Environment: real
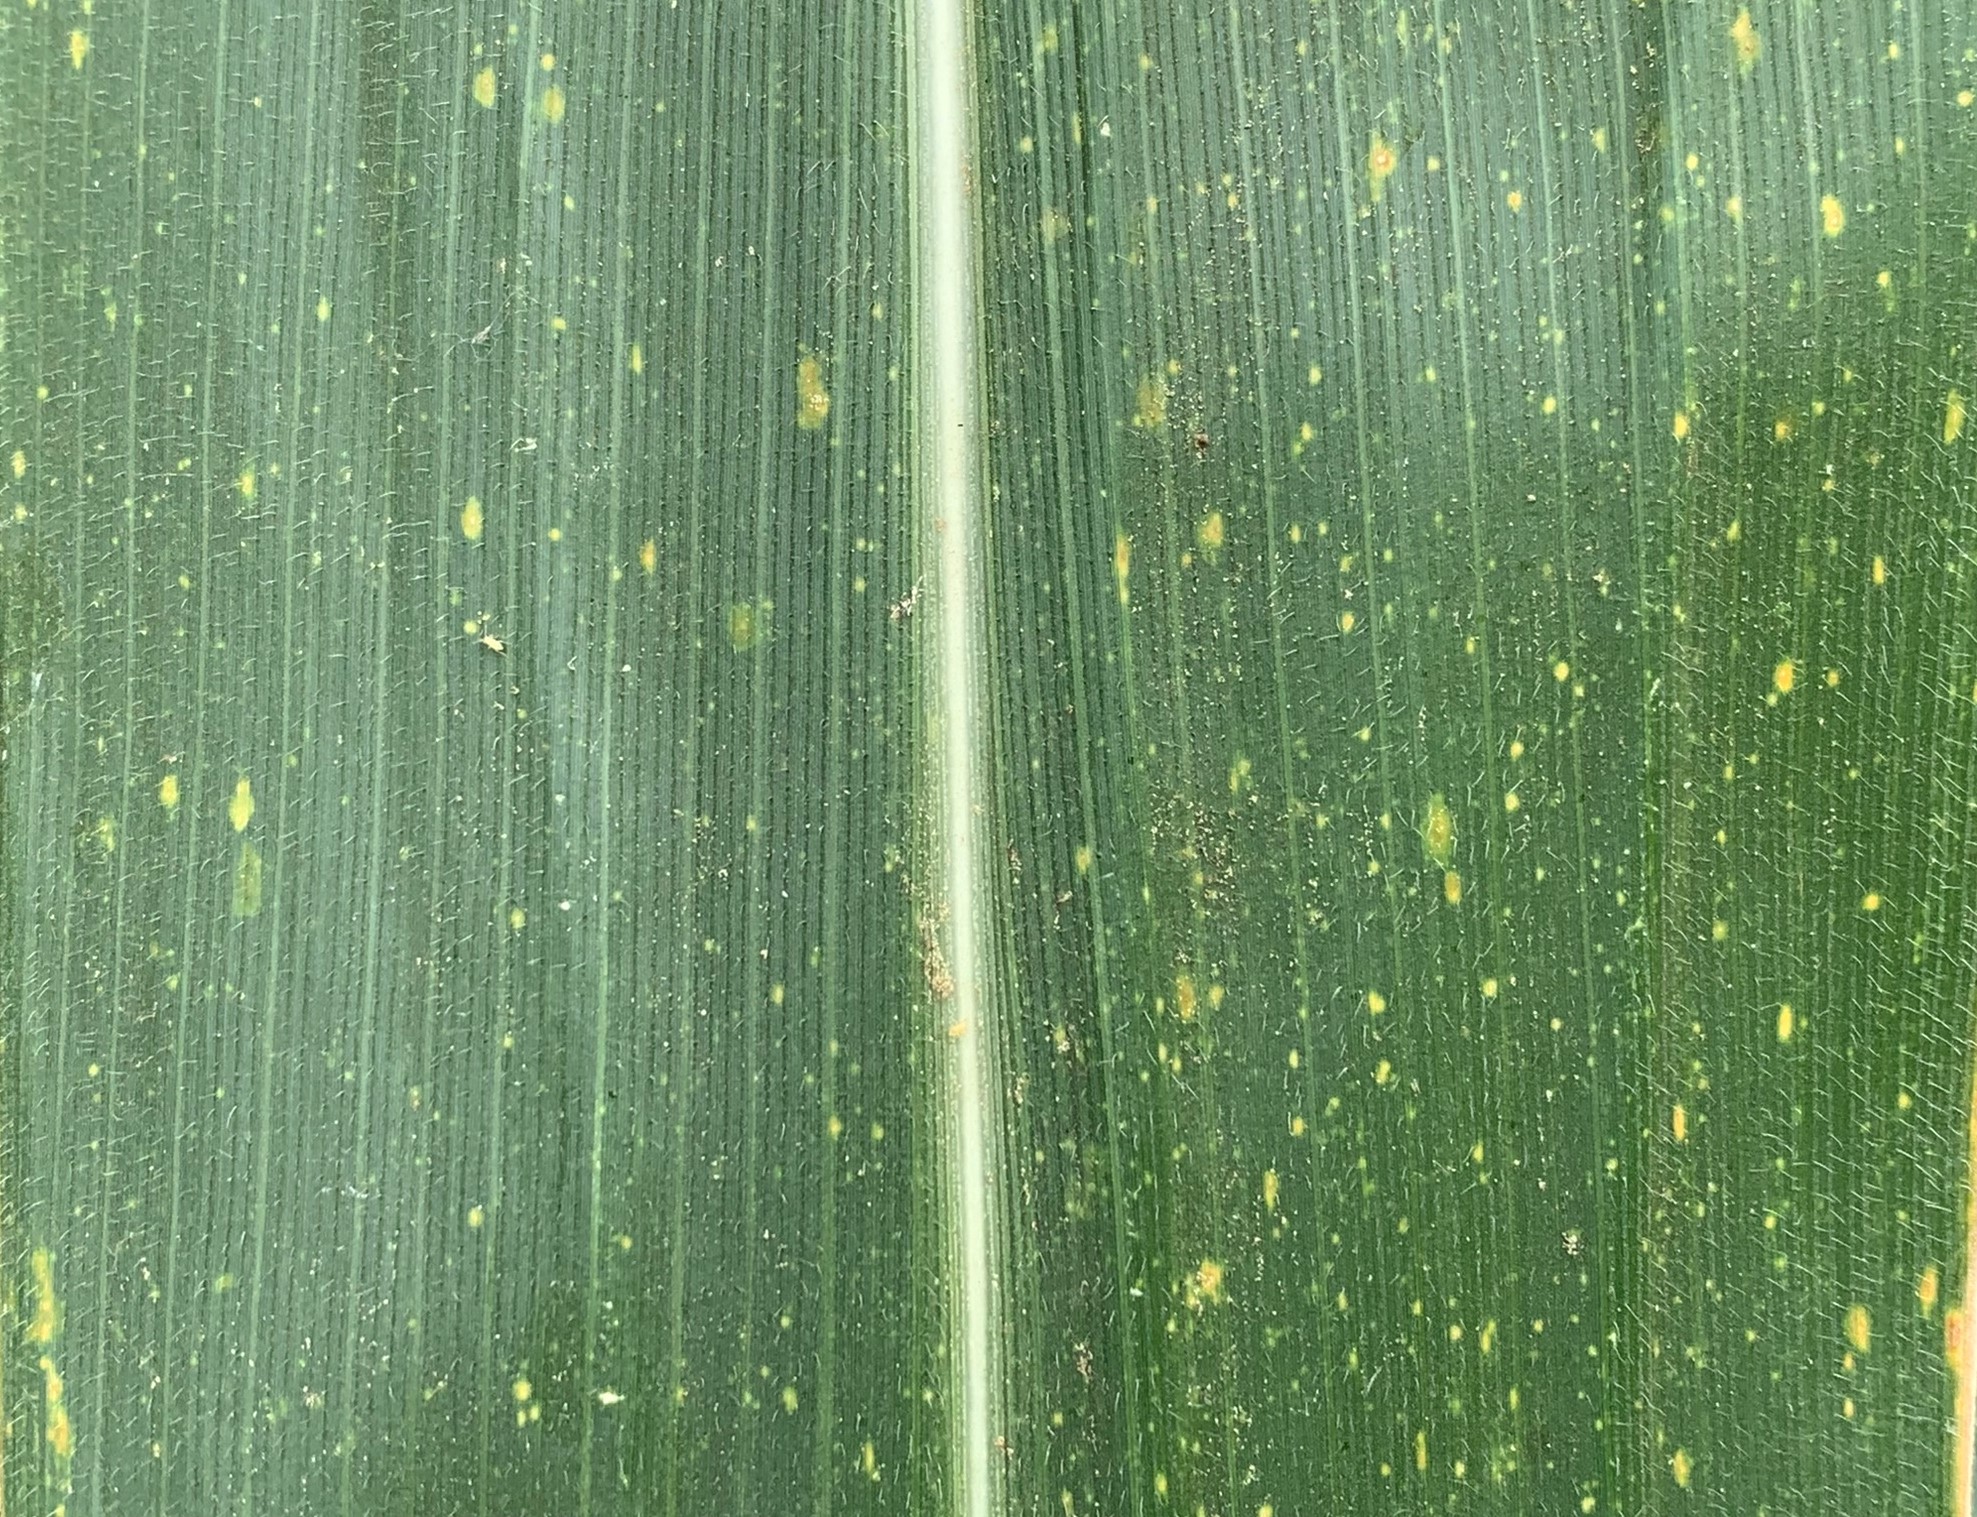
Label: lethal_necrosis